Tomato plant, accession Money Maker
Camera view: bottom (45 deg); turntable rotation: 60 degrees
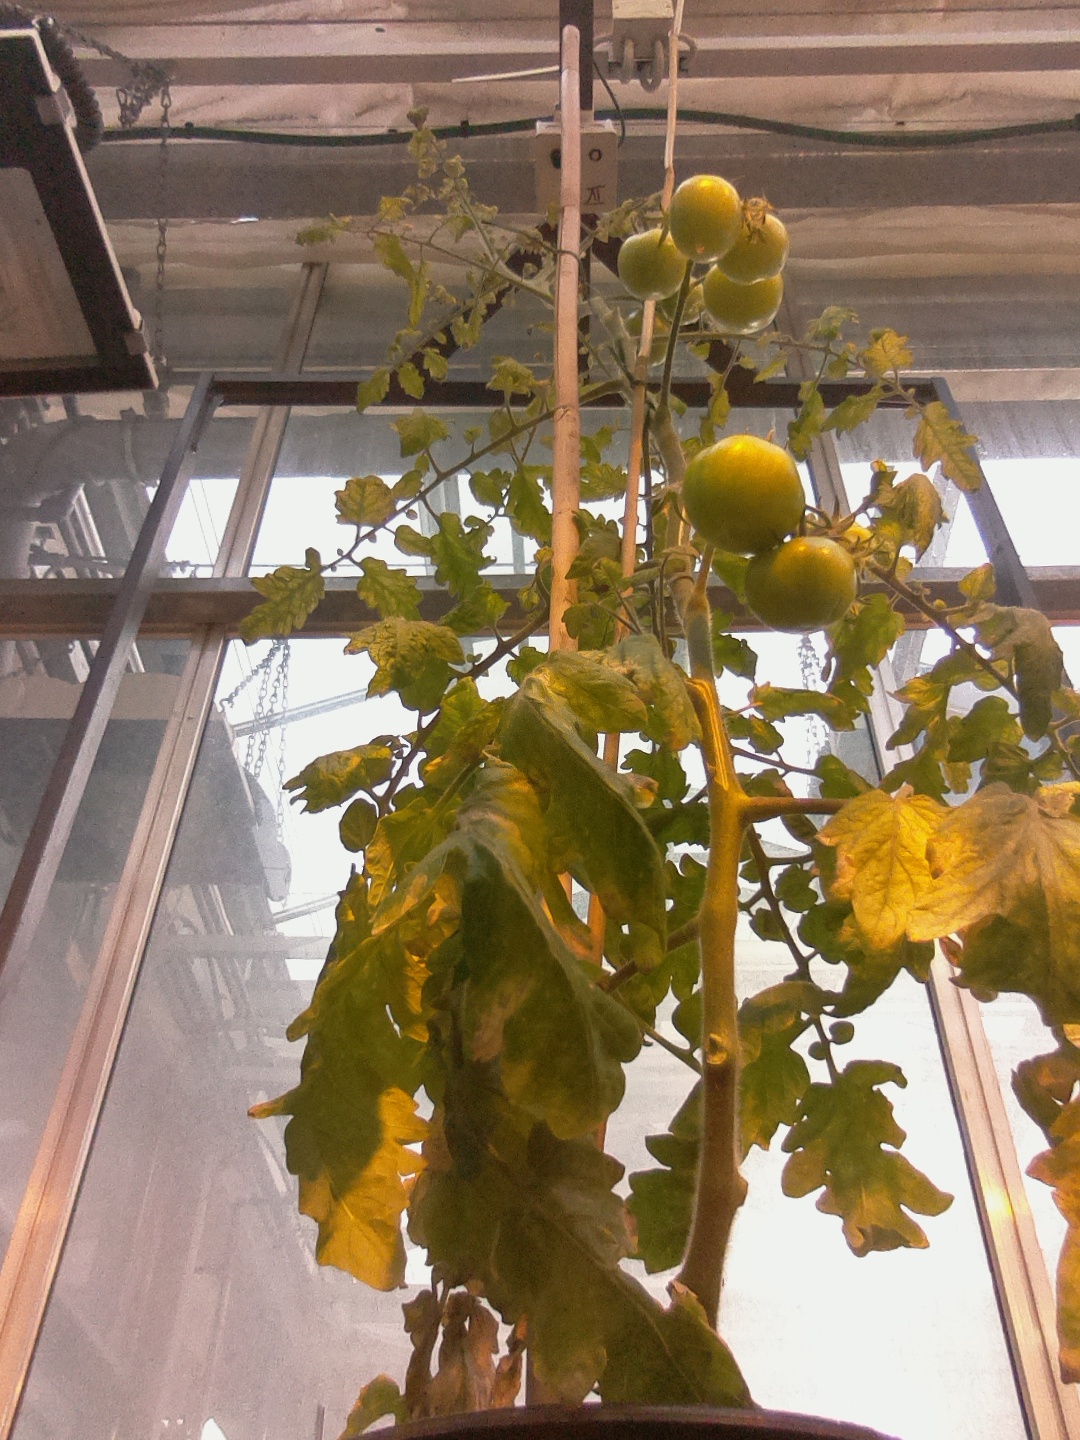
BBCH growth stage 78: 80% -90% of final fruit size